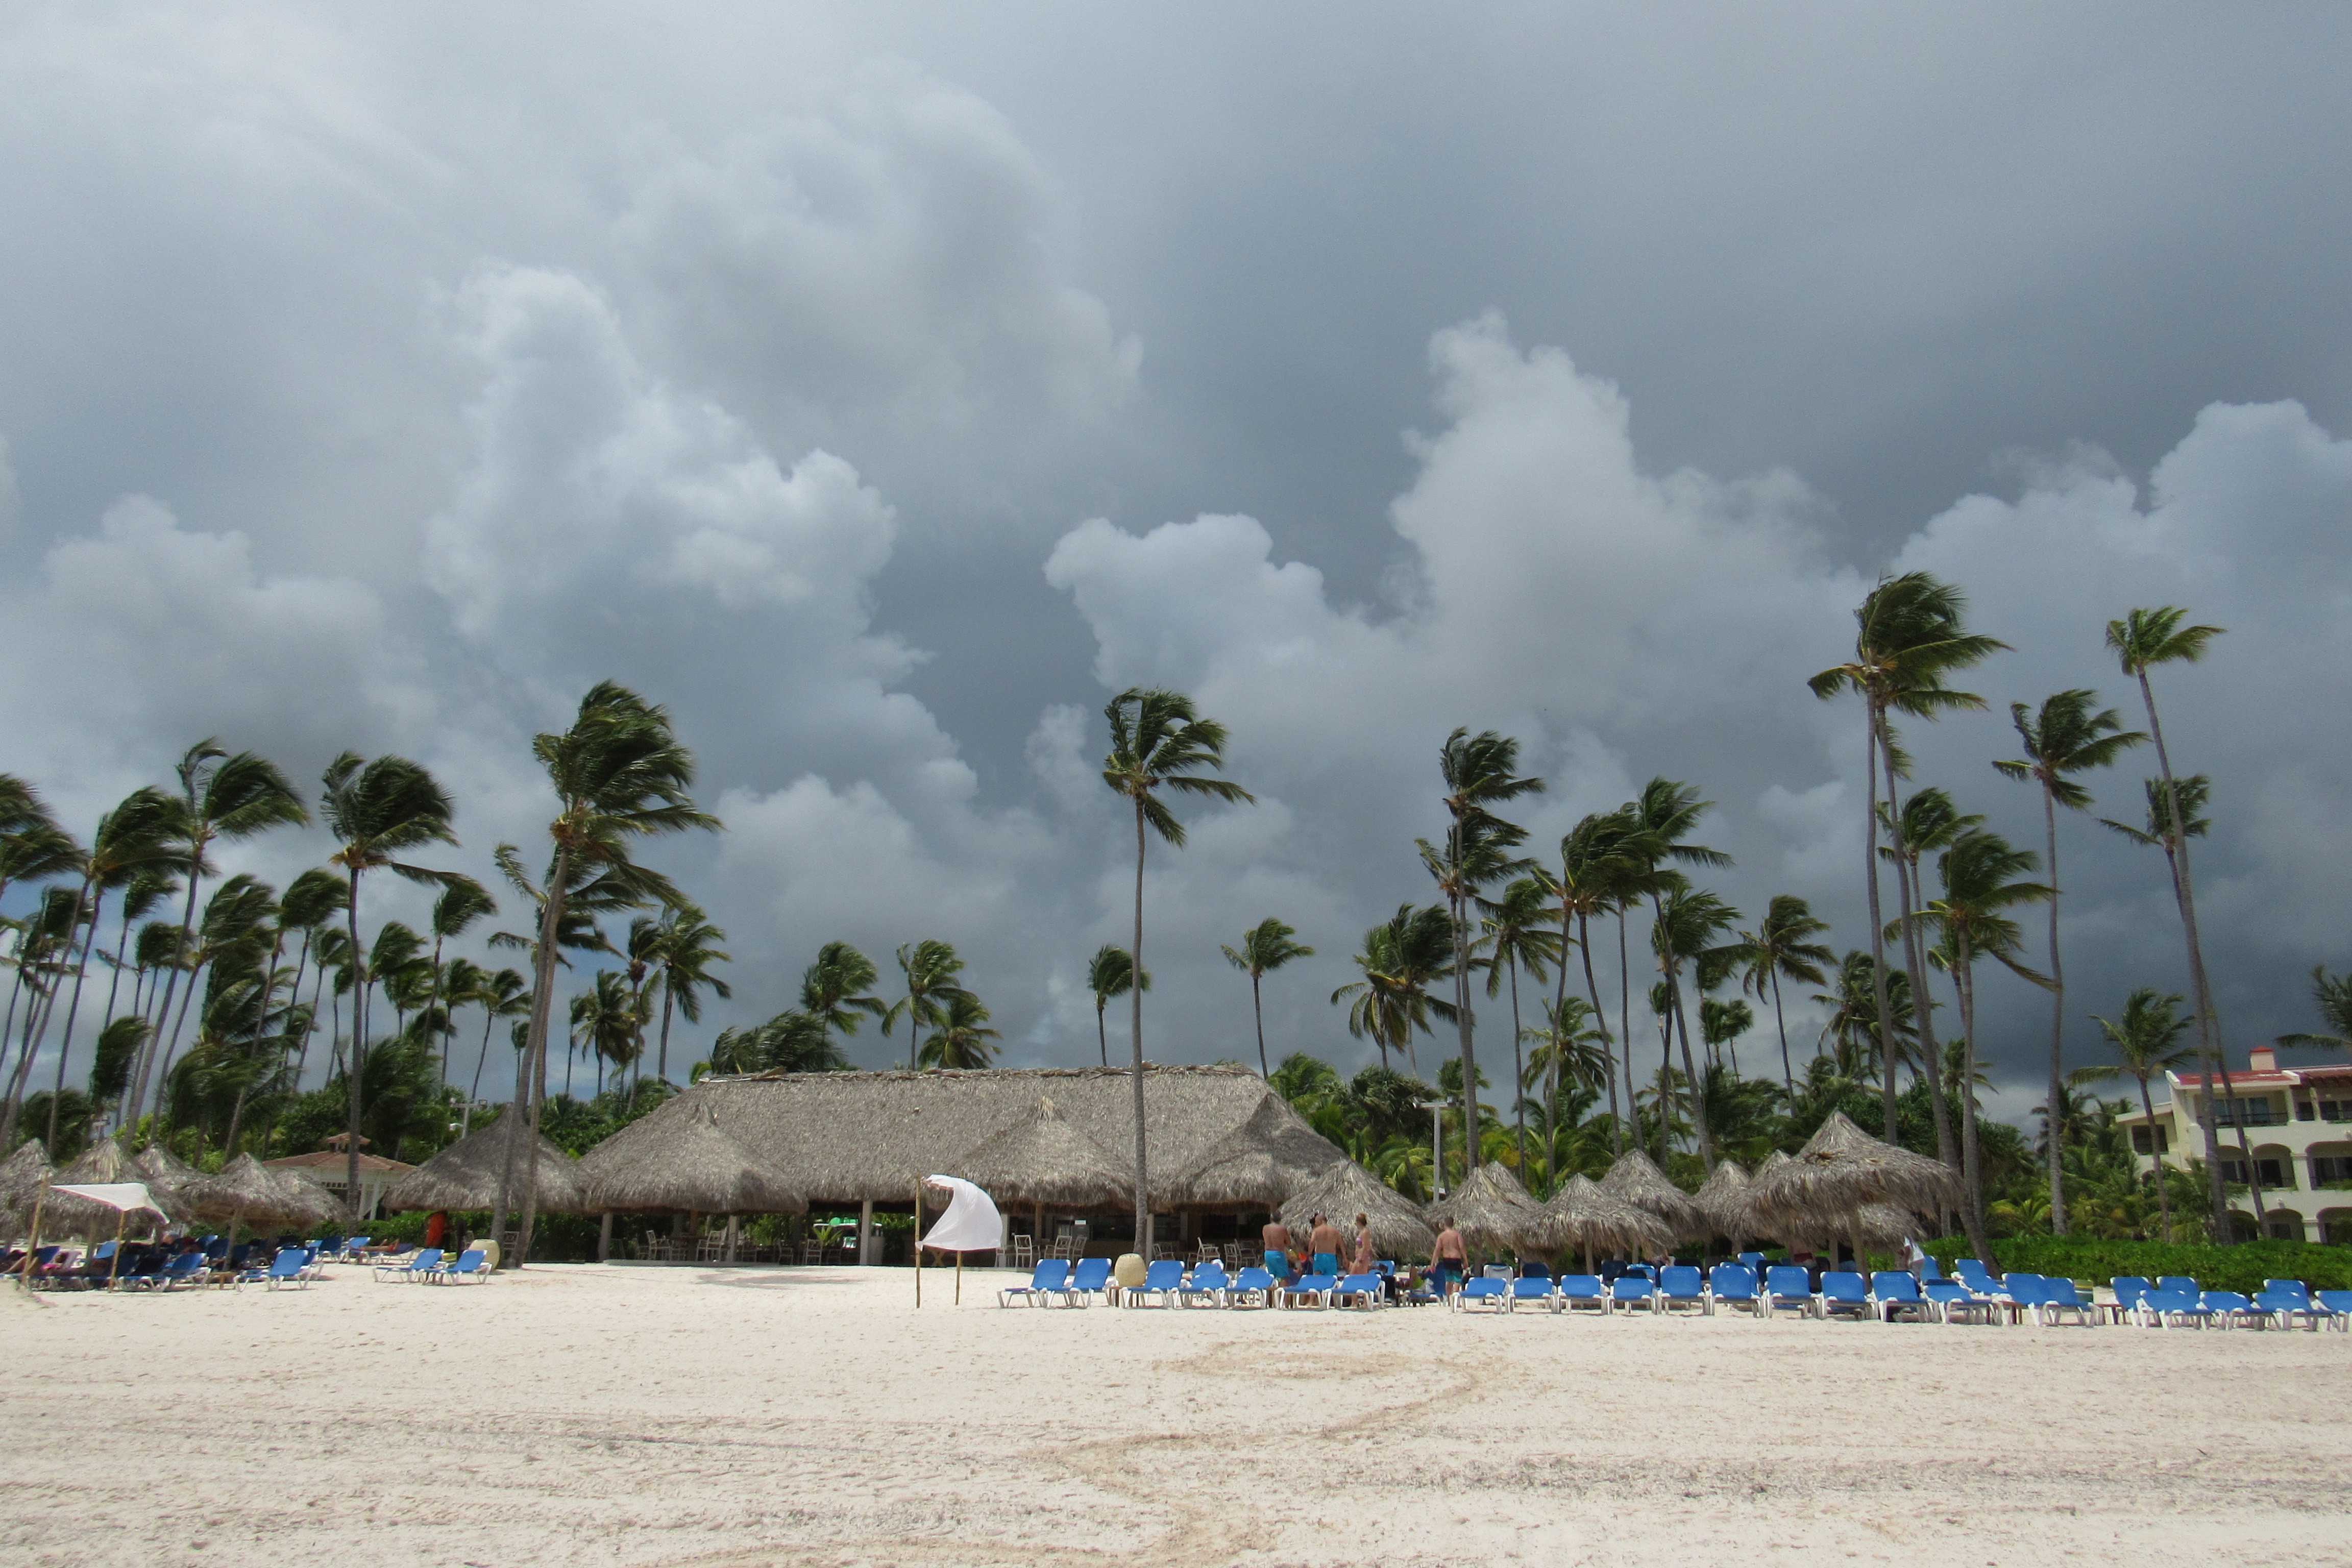
beach, sea, coast, ocean, cloud, shore, weather, body of water